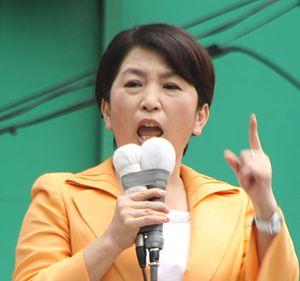
Les 45ᵉ élections à la Chambre des représentants ont eu lieu au Japon le 30 août 2009, un mois avant la fin officielle de la législature issue des précédentes élections de 2005, pour renouveler les 480 élus de la chambre basse de la Diète nationale japonaise.